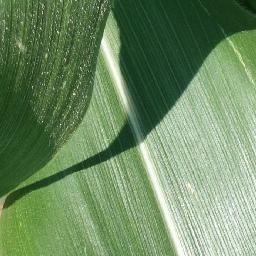
Label: Corn_(Maize)___Healthy